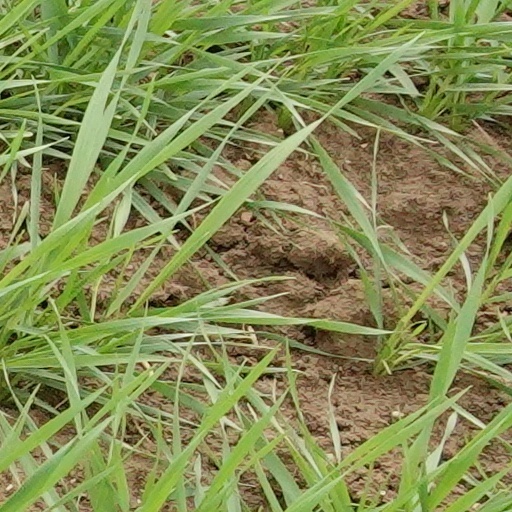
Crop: wheat